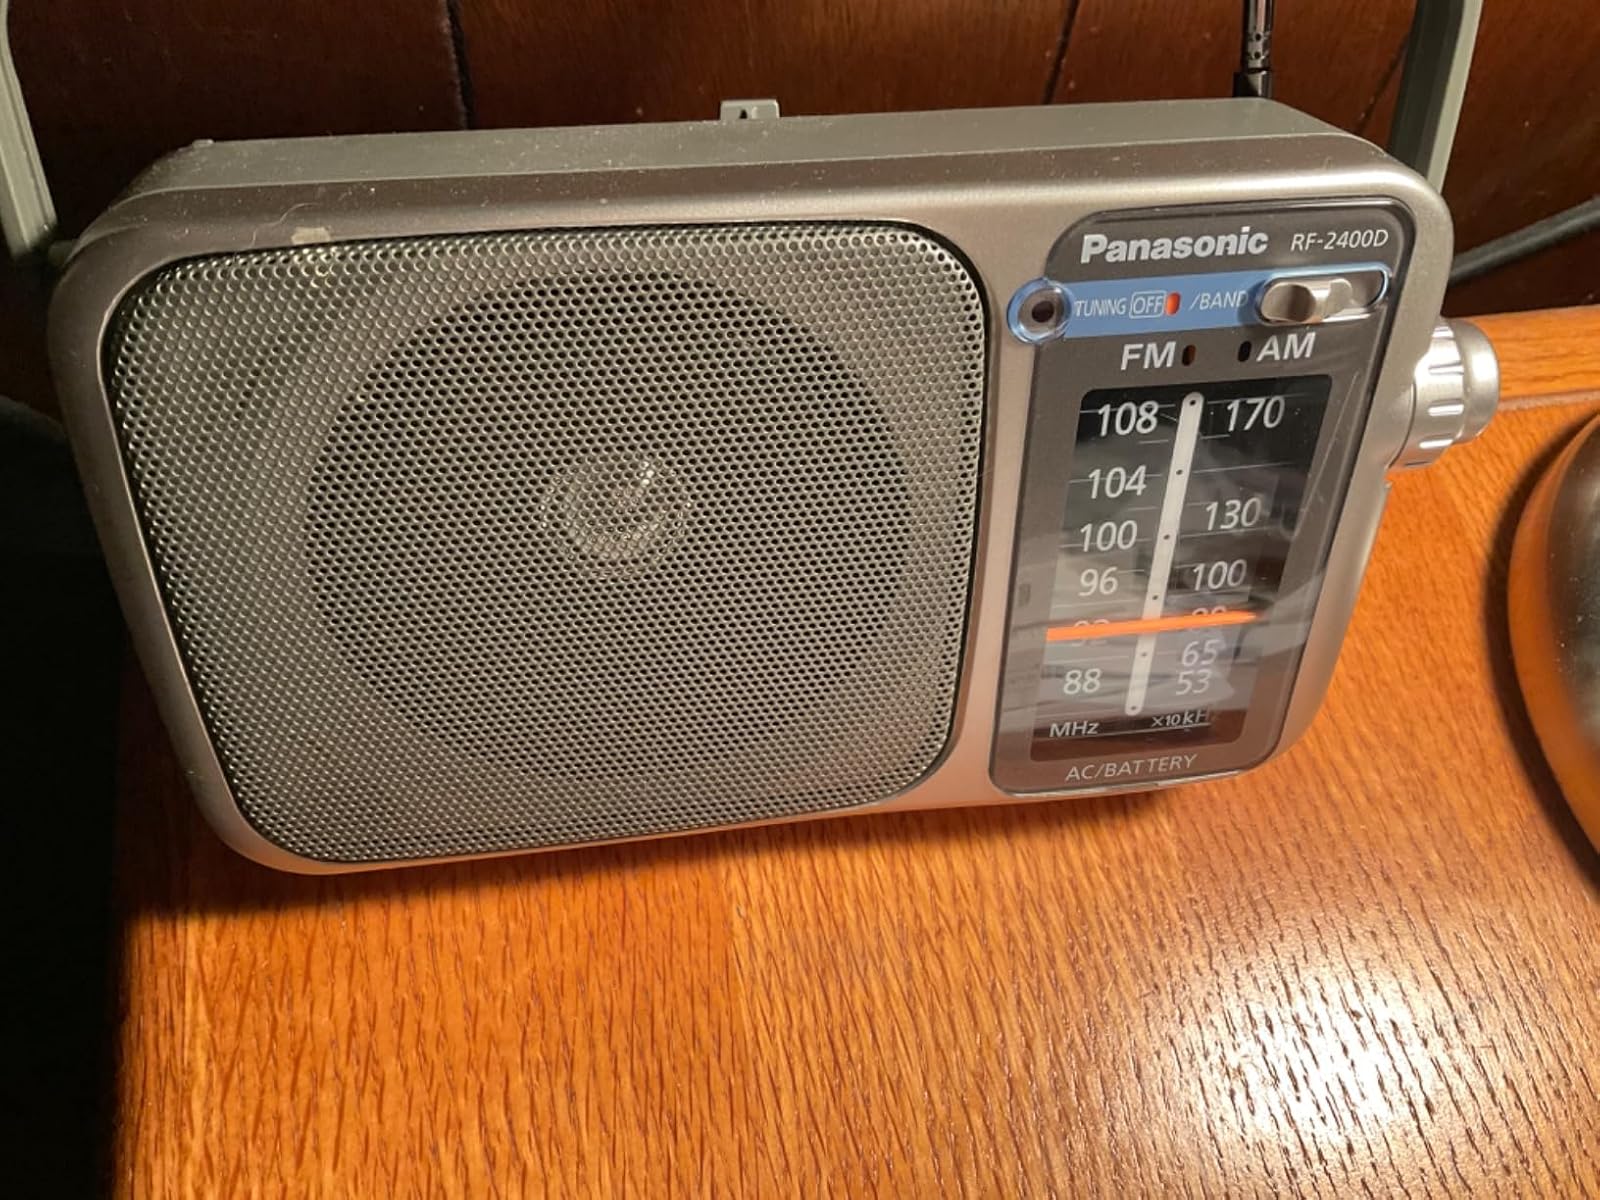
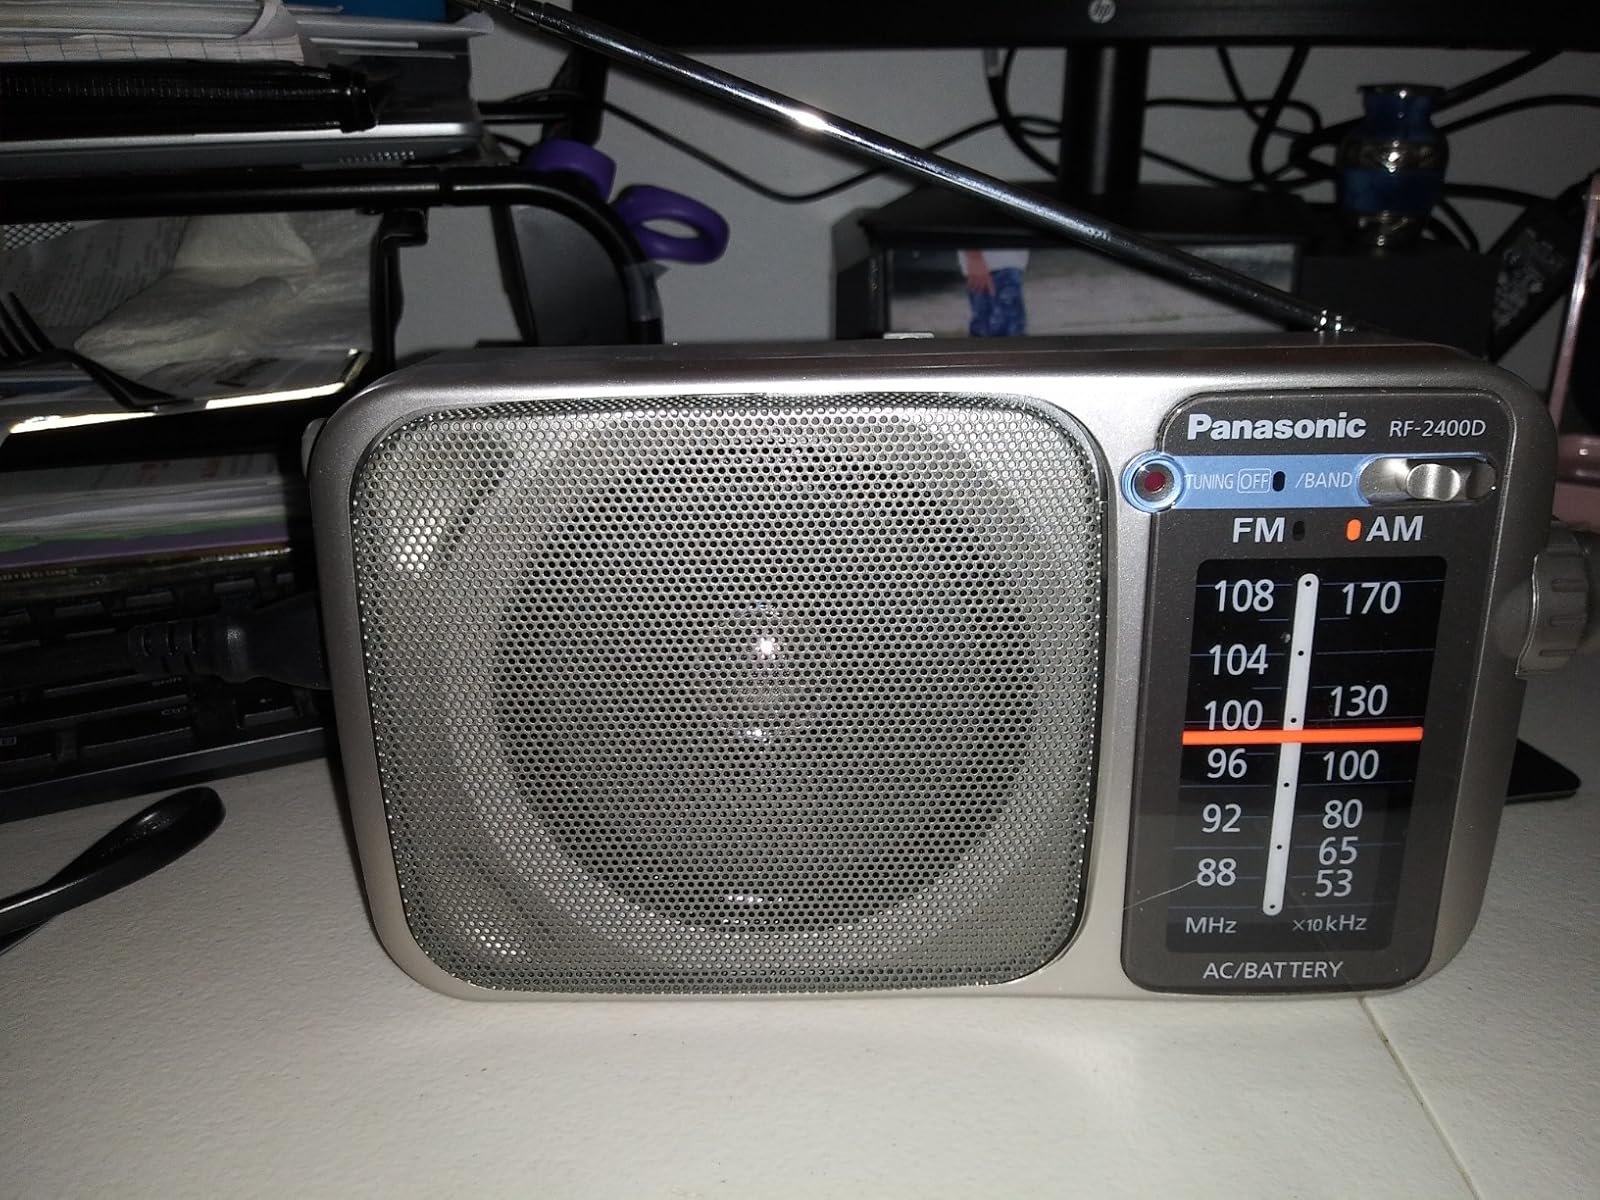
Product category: radio
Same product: yes